Jacques Crickillon

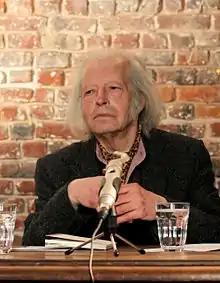

Jacques Crickillon (13 September 1940 – 11 February 2021) was a Belgian novelist, poet and essayist. He was sometimes known under the pseudonym Frank Paradis.